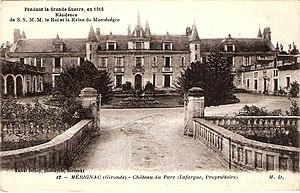
Mérignac on post-cards
Mérignac est une commune du Sud-Ouest de la France, située dans le département de la Gironde, dans la banlieue ouest de Bordeaux, en région Nouvelle-Aquitaine.